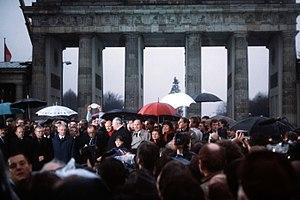
Helmut Josef Michael Kohl [ˈhɛlmuːt ˈjoːzɛf ˈmɪçaːʔeːl ˈkoːl], né le 3 avril 1930 à Ludwigshafen et mort le 16 juin 2017 dans la même ville, est un homme d'État ouest-allemand puis allemand, membre de l'Union chrétienne-démocrate d'Allemagne.